Hermenegildo Bustos

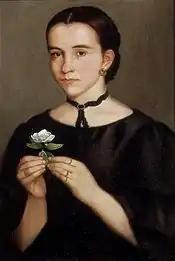
Portrait of Dolores Hollos (1864)

His own self-portrait was not painted until 1901. He designed and made his own coat for the occasion, which displays the words, "Hermenegildo Bustos, indio de este pueblo de Purísima del Rincón, nací el 13 de abril de 1832". His paintings were often inscribed on the reverse with "Hermenegildo Bustos de aficionado pintó" (amateur painter). Some sculptures in the village are attributed to him; including an Ecce Homo and a Virgen de los Dolores.